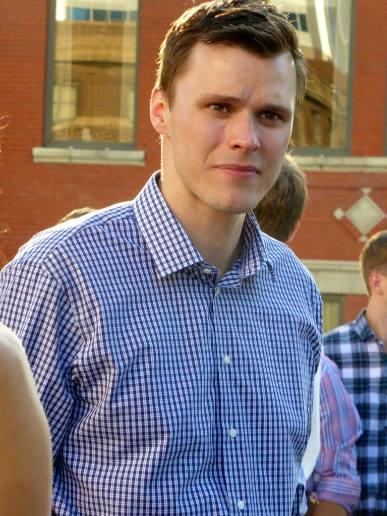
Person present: Yes